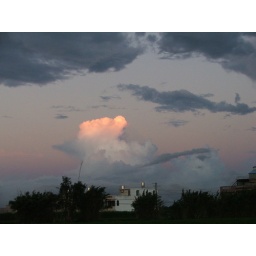
Amazing cloud with its top illuminated in pink around sunset time.